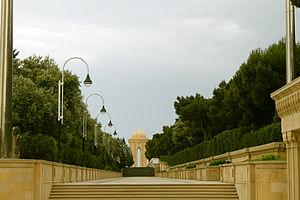
Martyrs 'Lane, Allée des Martyrs ou Şəhidlər Xiyabanı, est un cimetière et un mémorial à Bakou, dédié aux personnes tuées par l'armée soviétique en janvier 1990 et plus tard à ceux tués dans la guerre du Nagorno-Karabakh. Ce cimetière s'appelait Dağüstü Park et Kirov Park depuis les années 1920.
Albert Agarunovitch Agarunov - Héros national juif, participant de la guerre Karabakh.
Bakou, la capitale de l'Azerbaïdjan, dispose de parcs situés dans différents quartiers de la capitale et dans la banlieue de la presqu'île d’Absheron. Ce qui suit est une liste incomplète.
Alif Hajiyev, né le 24 juin 1953 à Khojaly et mort le 25 février 1992, est un Héros national de l'Azerbaïdjan.